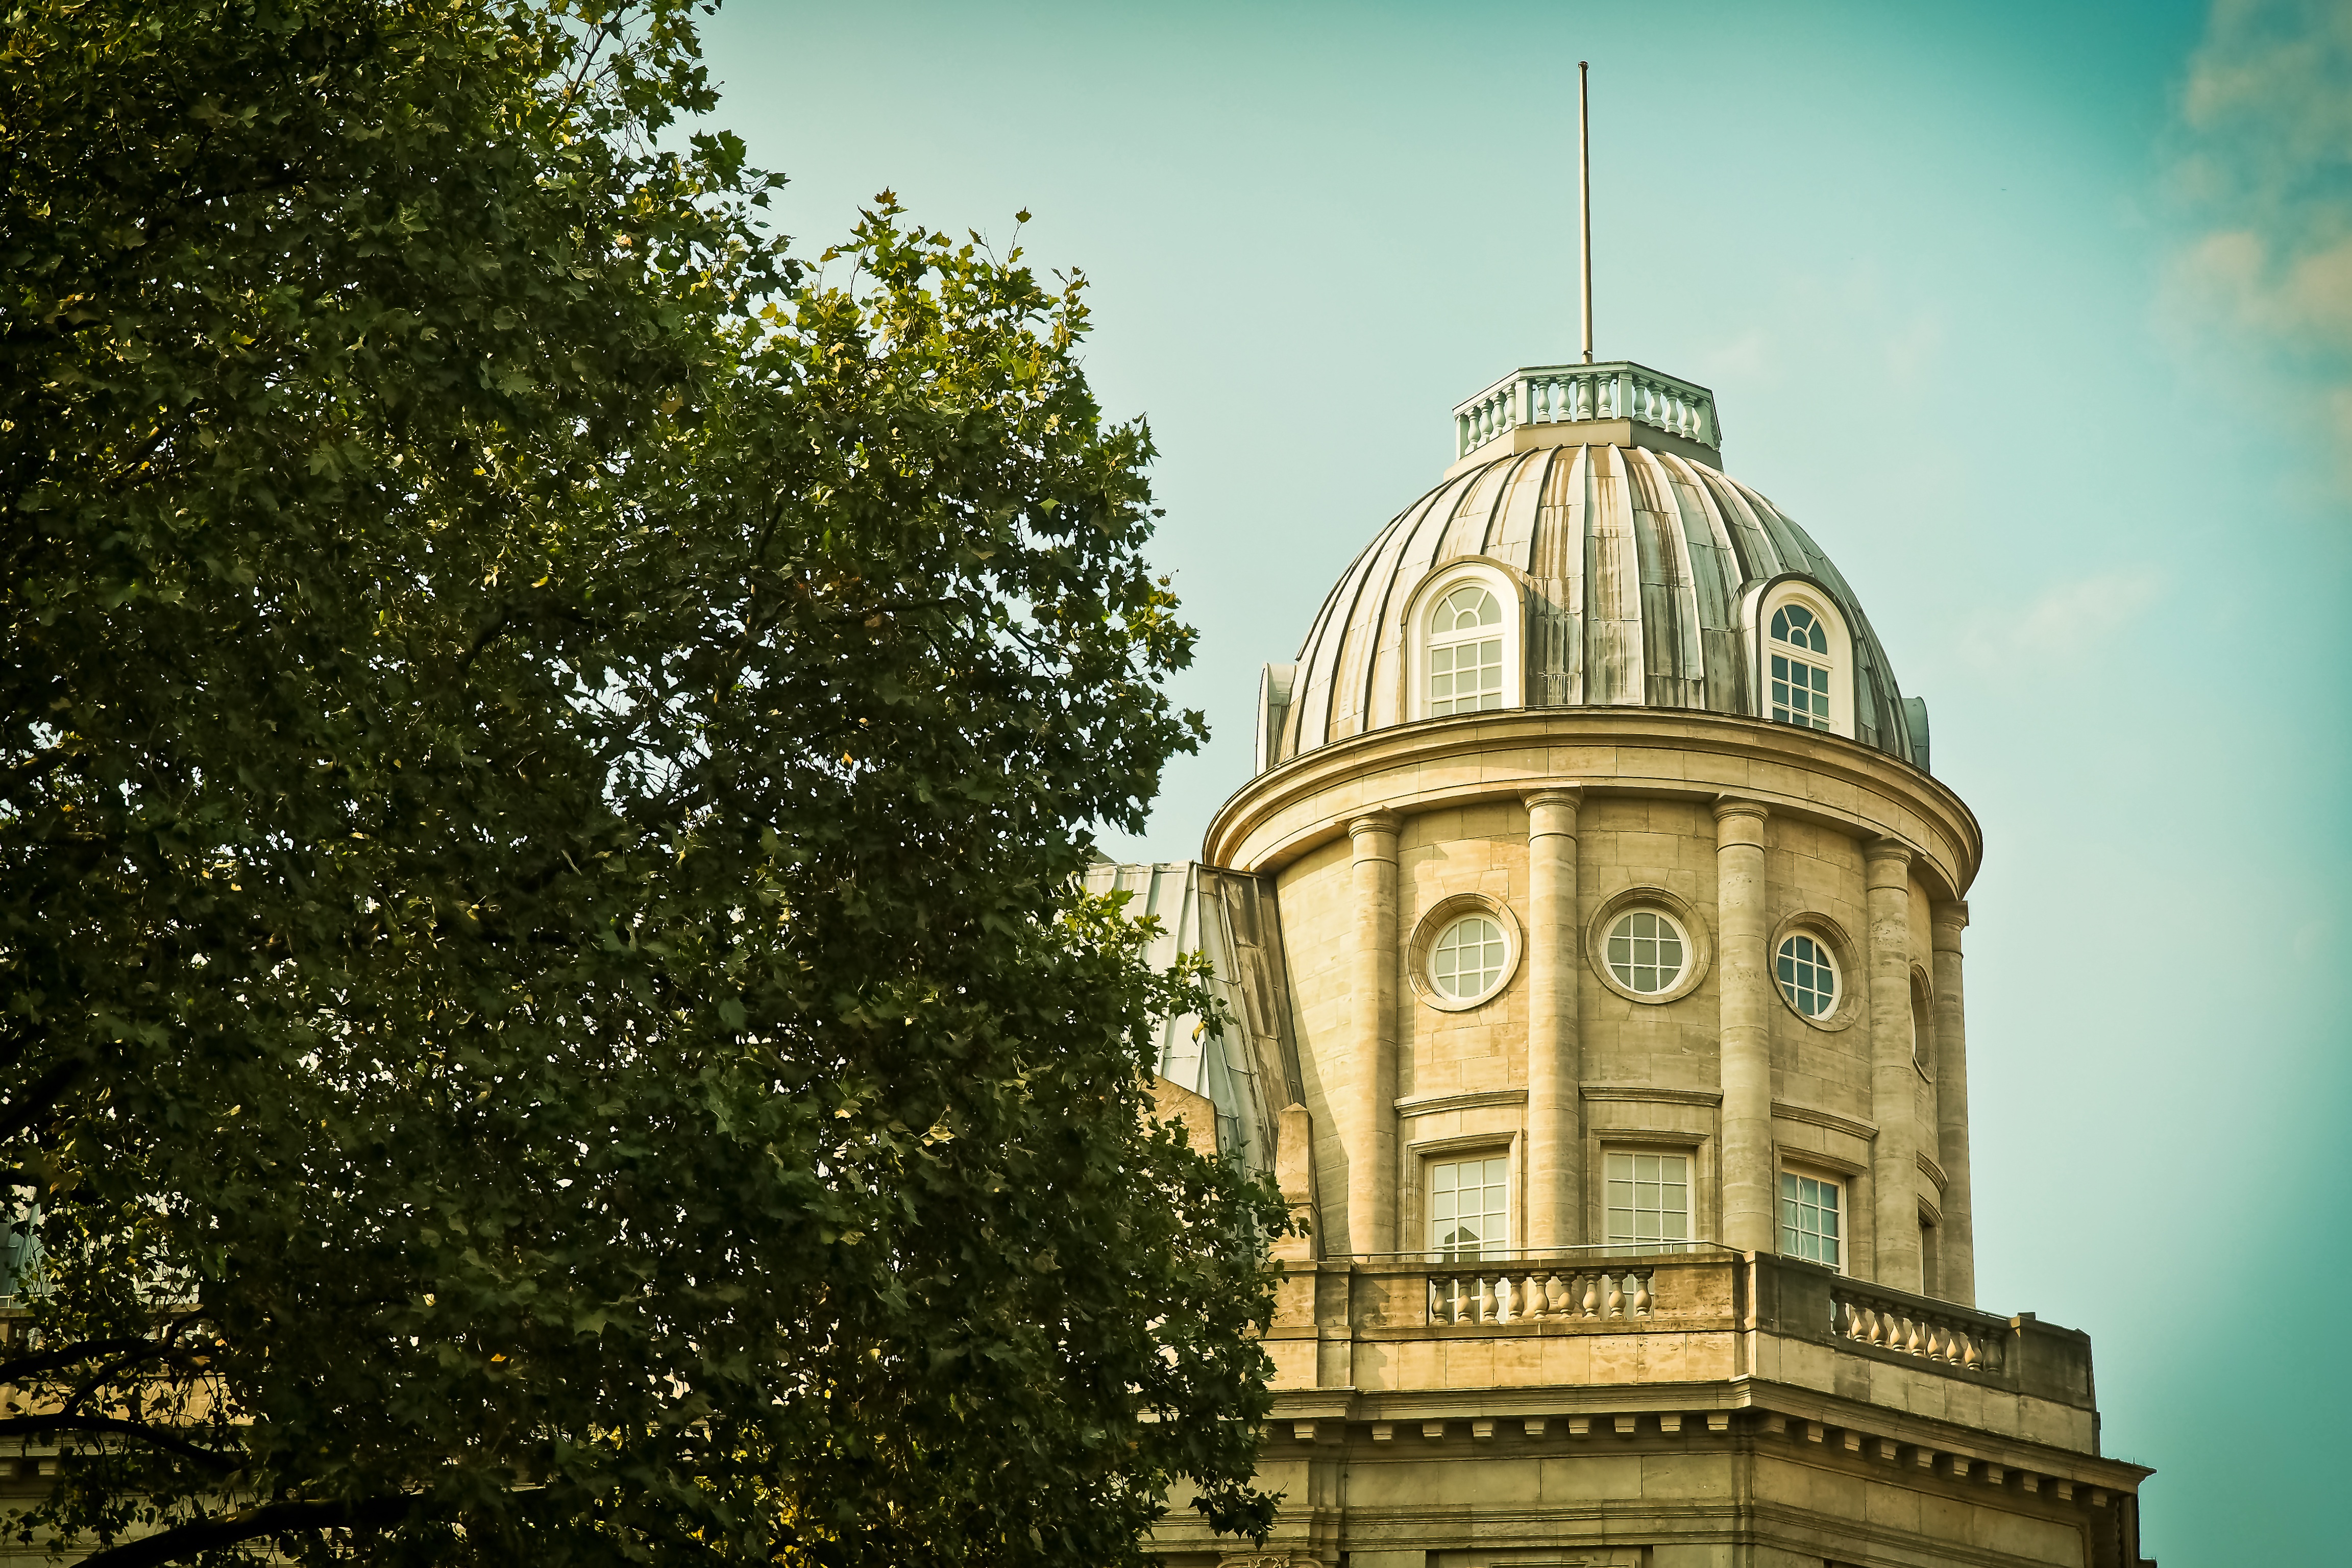
architecture, sky, building, city, stone, tower, landmark, facade, place of worship, historic building, old town, dome, historically, stucco, housewife, historic old town, protected monument